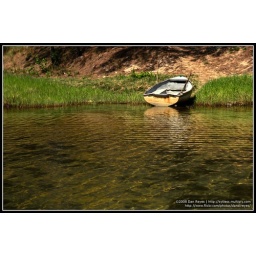
boat at the river in anawangin